Moneta, California

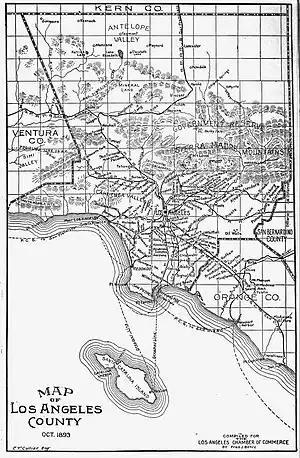
"Monita" on a map of Los Angeles County published October 1893 for the World's Columbian Exposition

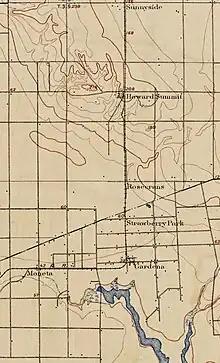
Moneta, Gardena, Strawberry Park, as surveyed in 1894; the body of water at the bottom of the frame was then called "Nigger Slough", later "Dominguez Slough", and survives today in fragmentary form as Gardena Willows Wetland Preserve

Moneta, California was one of the paper towns established in Southern California in the United States during the 1887 land boom. Predominantly a Japanese-American farming community prior to World War II, Moneta and Strawberry Park became part of Gardena when it was incorporated in 1930. Moneta is now considered a neighborhood of Gardena.